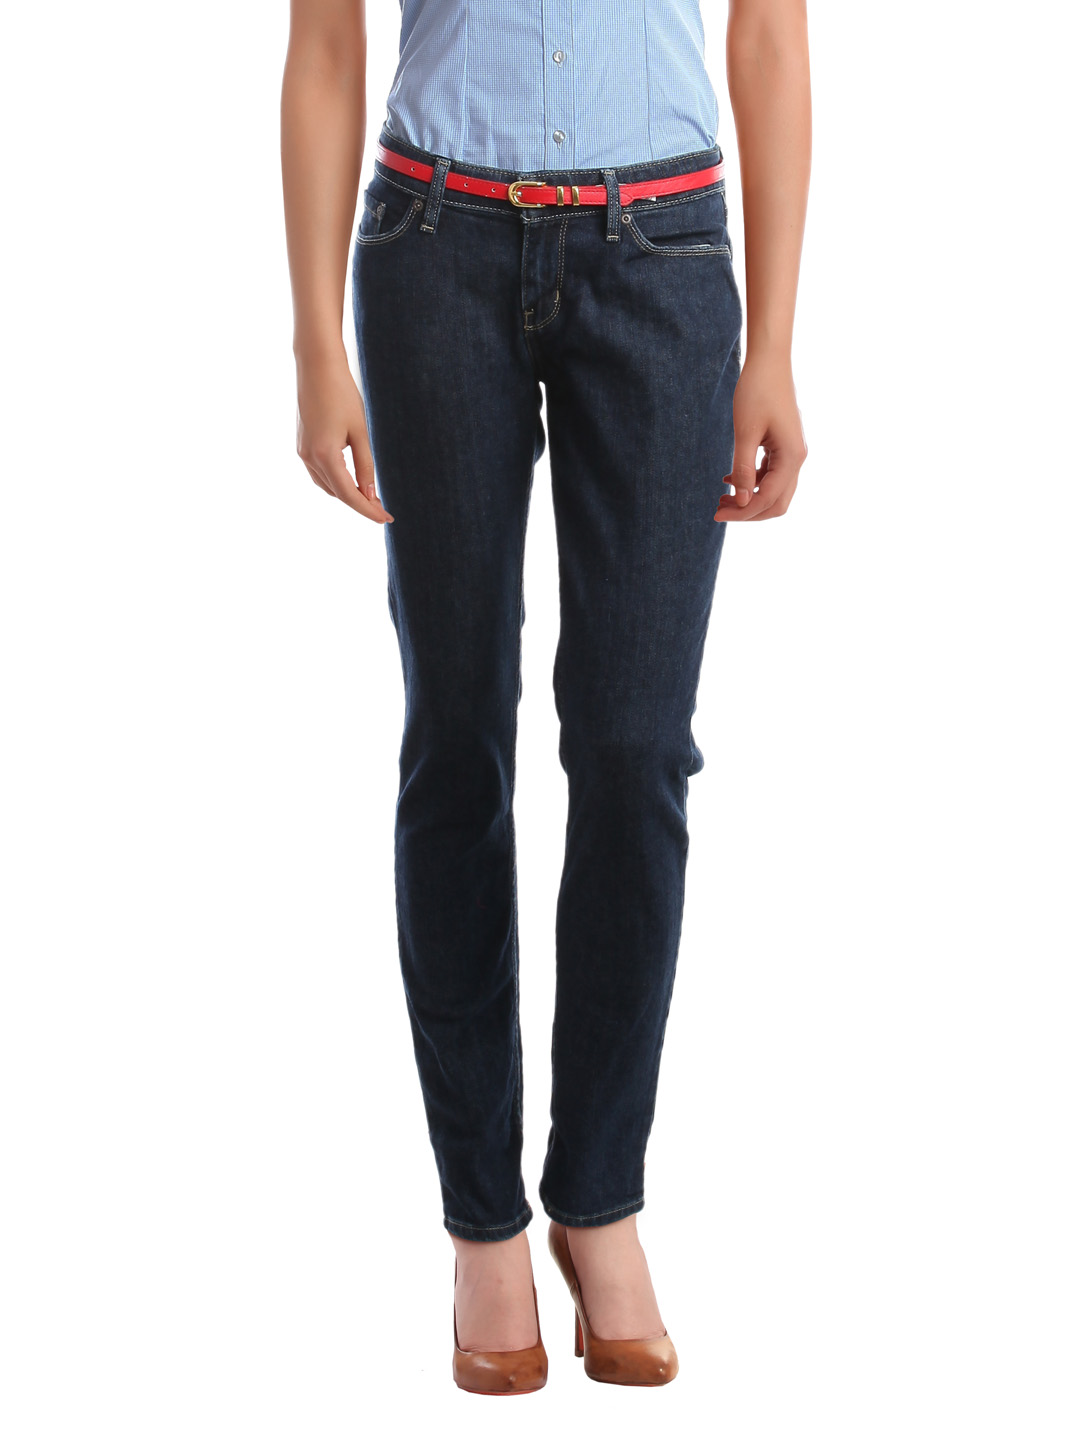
Denizen Women Blue Jeans
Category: Apparel / Bottomwear / Jeans
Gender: Women
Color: Blue
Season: Summer 2012
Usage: Casual